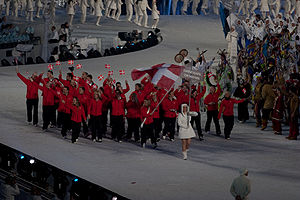
Danmark ved vinter-OL 2010
De danske atleter ved åbningsceremonien
Danmark deltog i vinter-OL 2010 i Vancouver, Canada. Dette er en liste over deltagende atleter. Team Danmark havde et mål om, at damerne hjemførte en medalje i curling og at herrerne nåede Top 6. Team Danmark mente, at Danmark havde store chancer for at nå Top 8 i ski-cross og snowboard-cross samt Top 10 i 5000 m skøjteløb. Ingen af disse målsætninger blev indfriet.